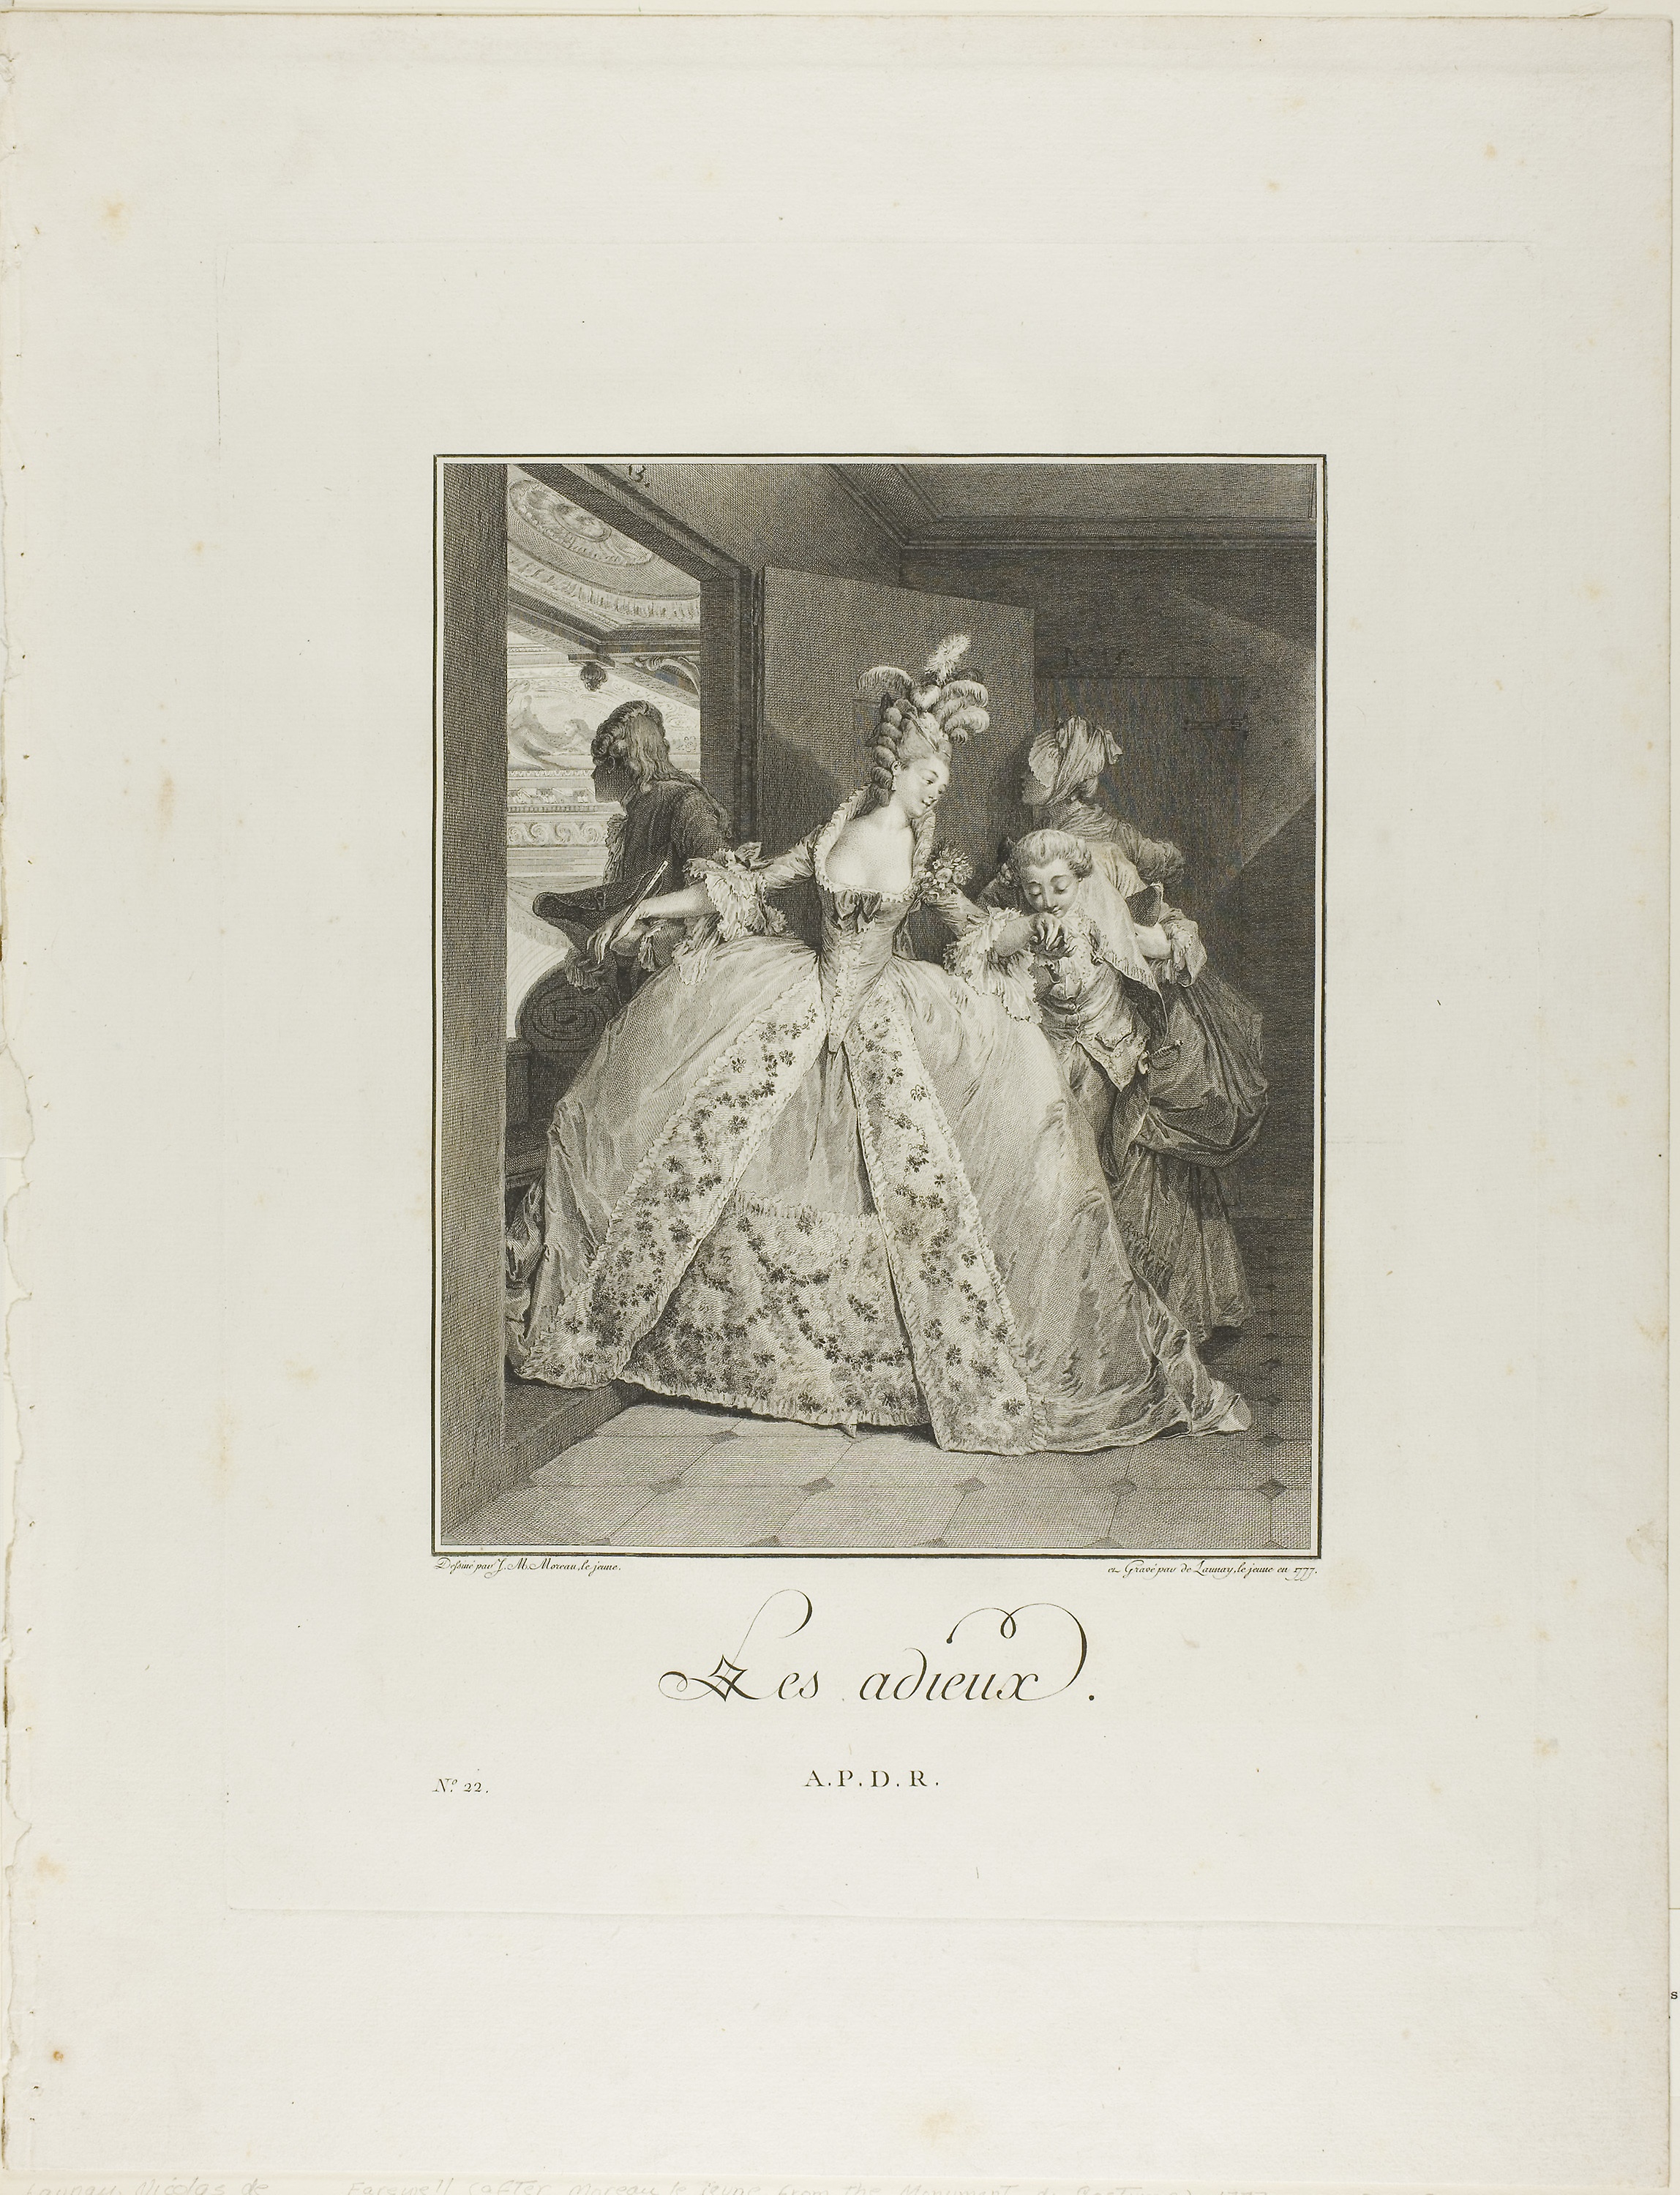
photograph, text, picture frame, art, history, artwork, vintage clothing, stock photography